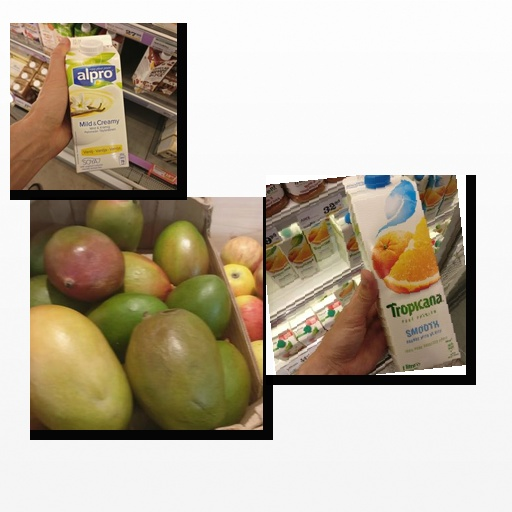
Food items: vanilla_soyghurt, mixed_juice, mango